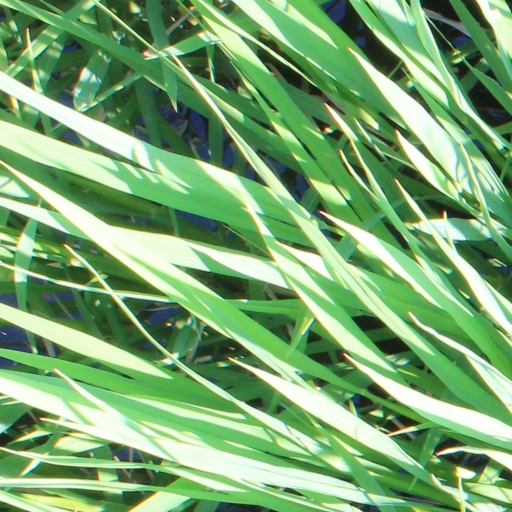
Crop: rice